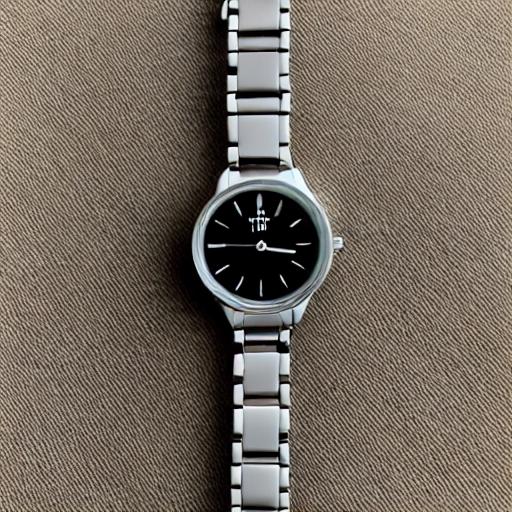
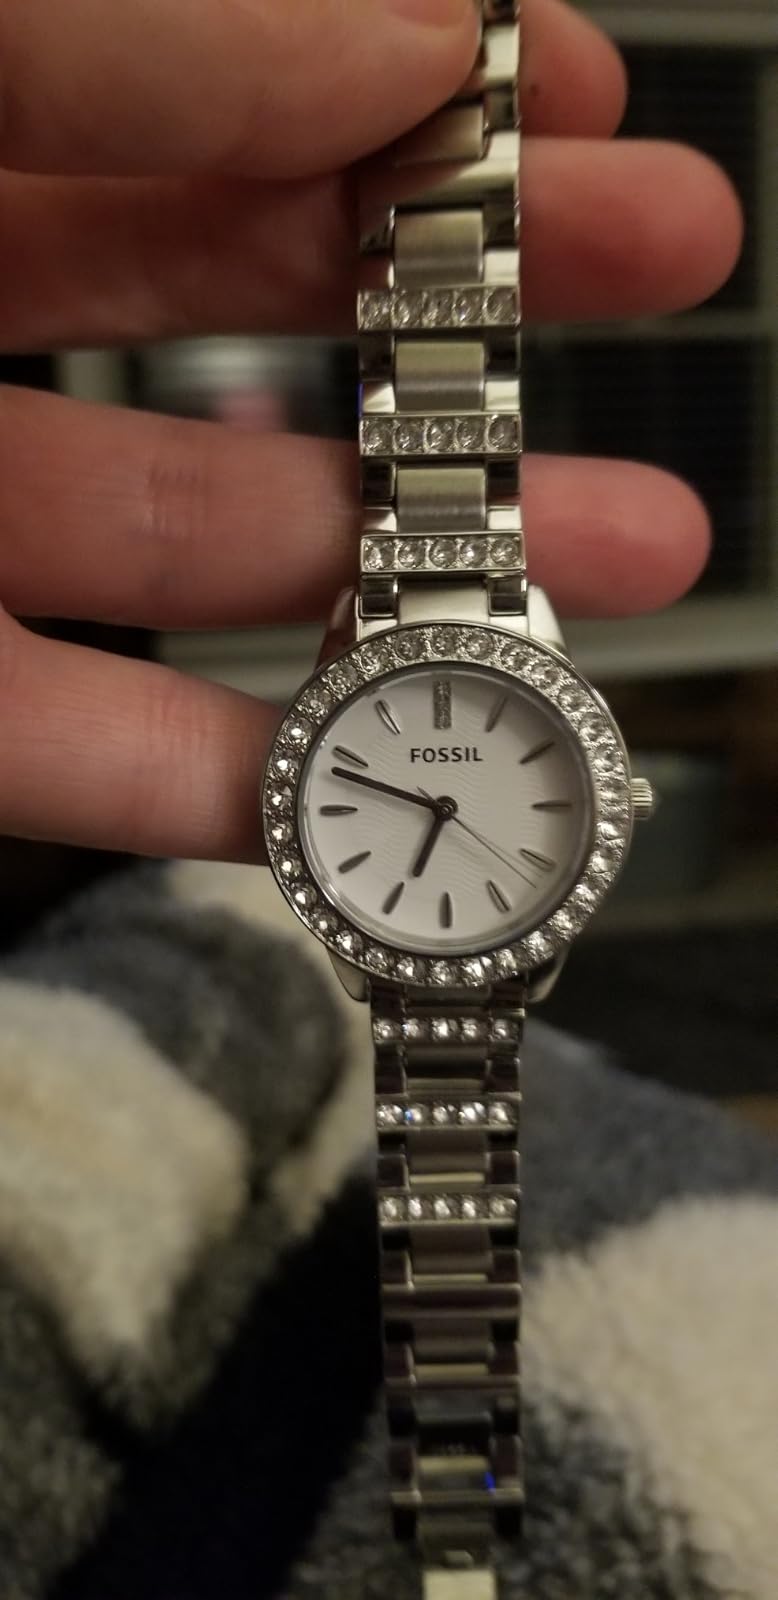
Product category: accessories_watch
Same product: no